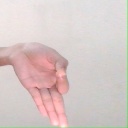
अक्षर: ज्ञ